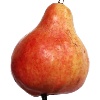
Label: red_pear